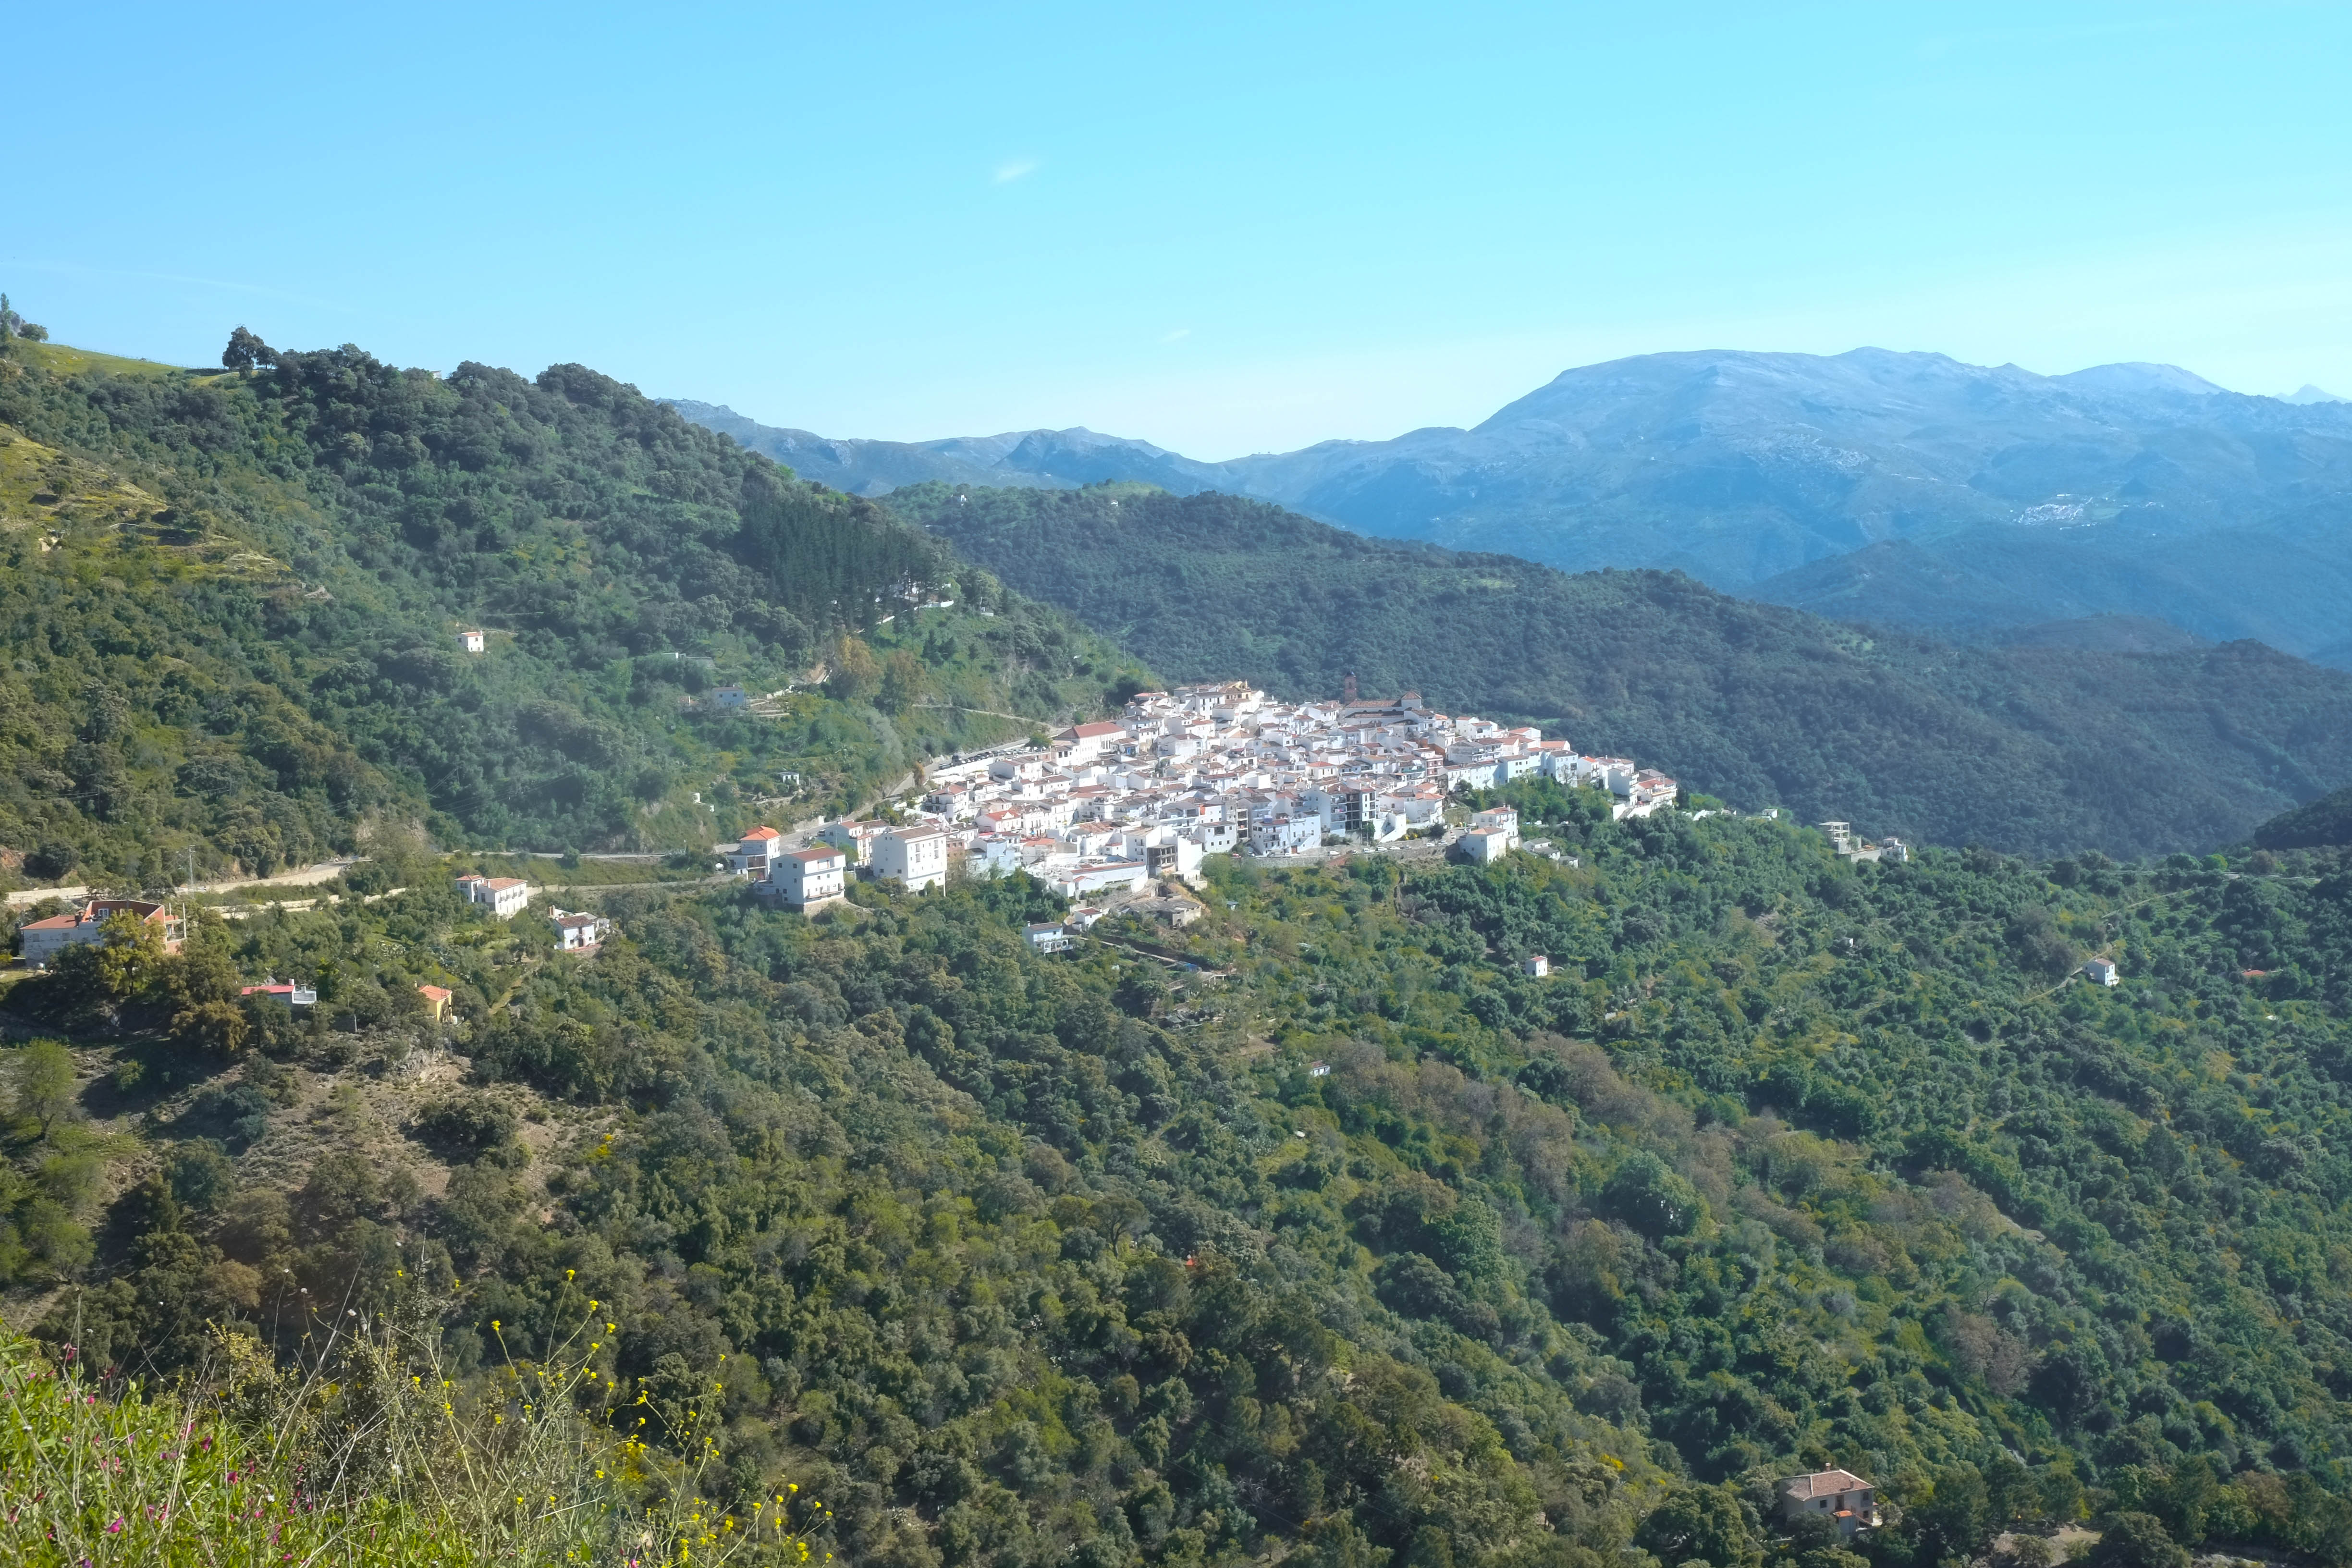
walking, mountain, hill, adventure, valley, mountain range, village, ridge, plateau, andalusia, ecosystem, landform, aerial photography, mountain pass, hill station, geographical feature, mountainous landforms